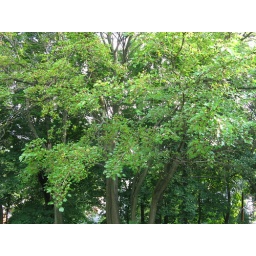
Morus alba = Common MulberryThis tree is in a cemetery fence row.